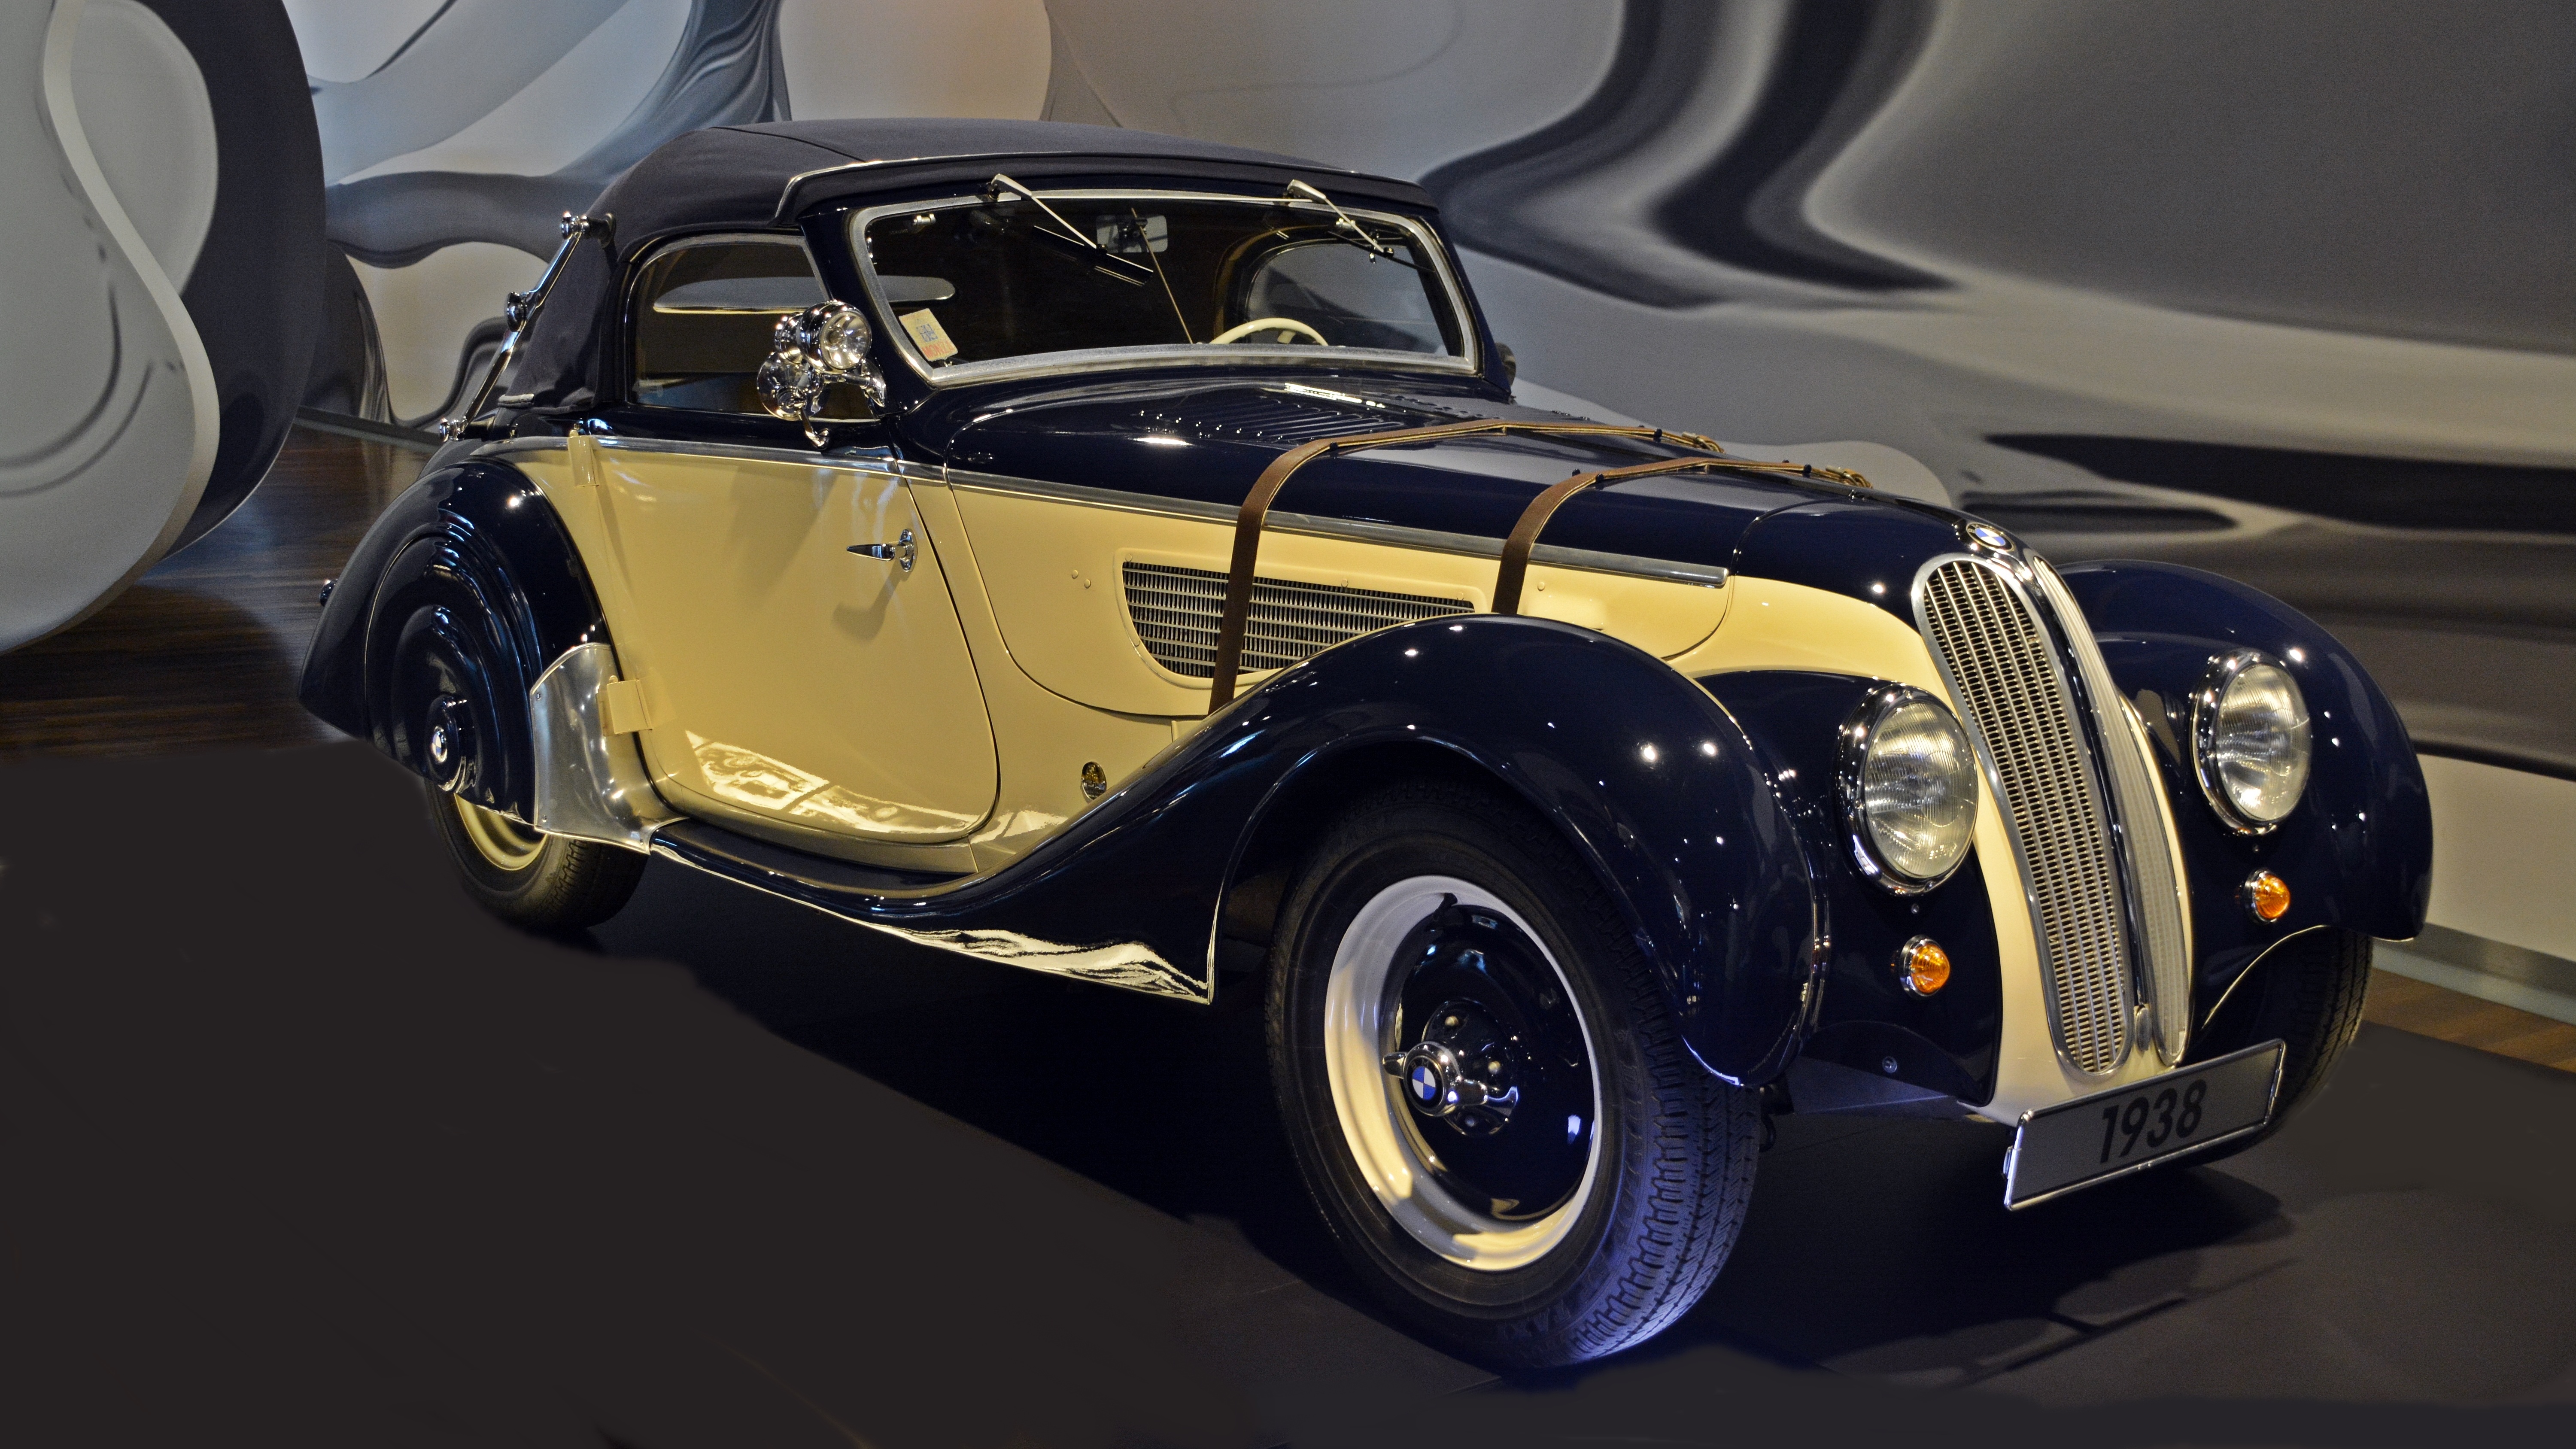
car, vehicle, auto, old car, classic car, automotive, sports car, vintage car, supercar, oldtimer, bmw, classic, antique car, model car, bmw 328, land vehicle, touring car, automobile make, automotive design, luxury vehicle, morgan plus 8, morgan 4